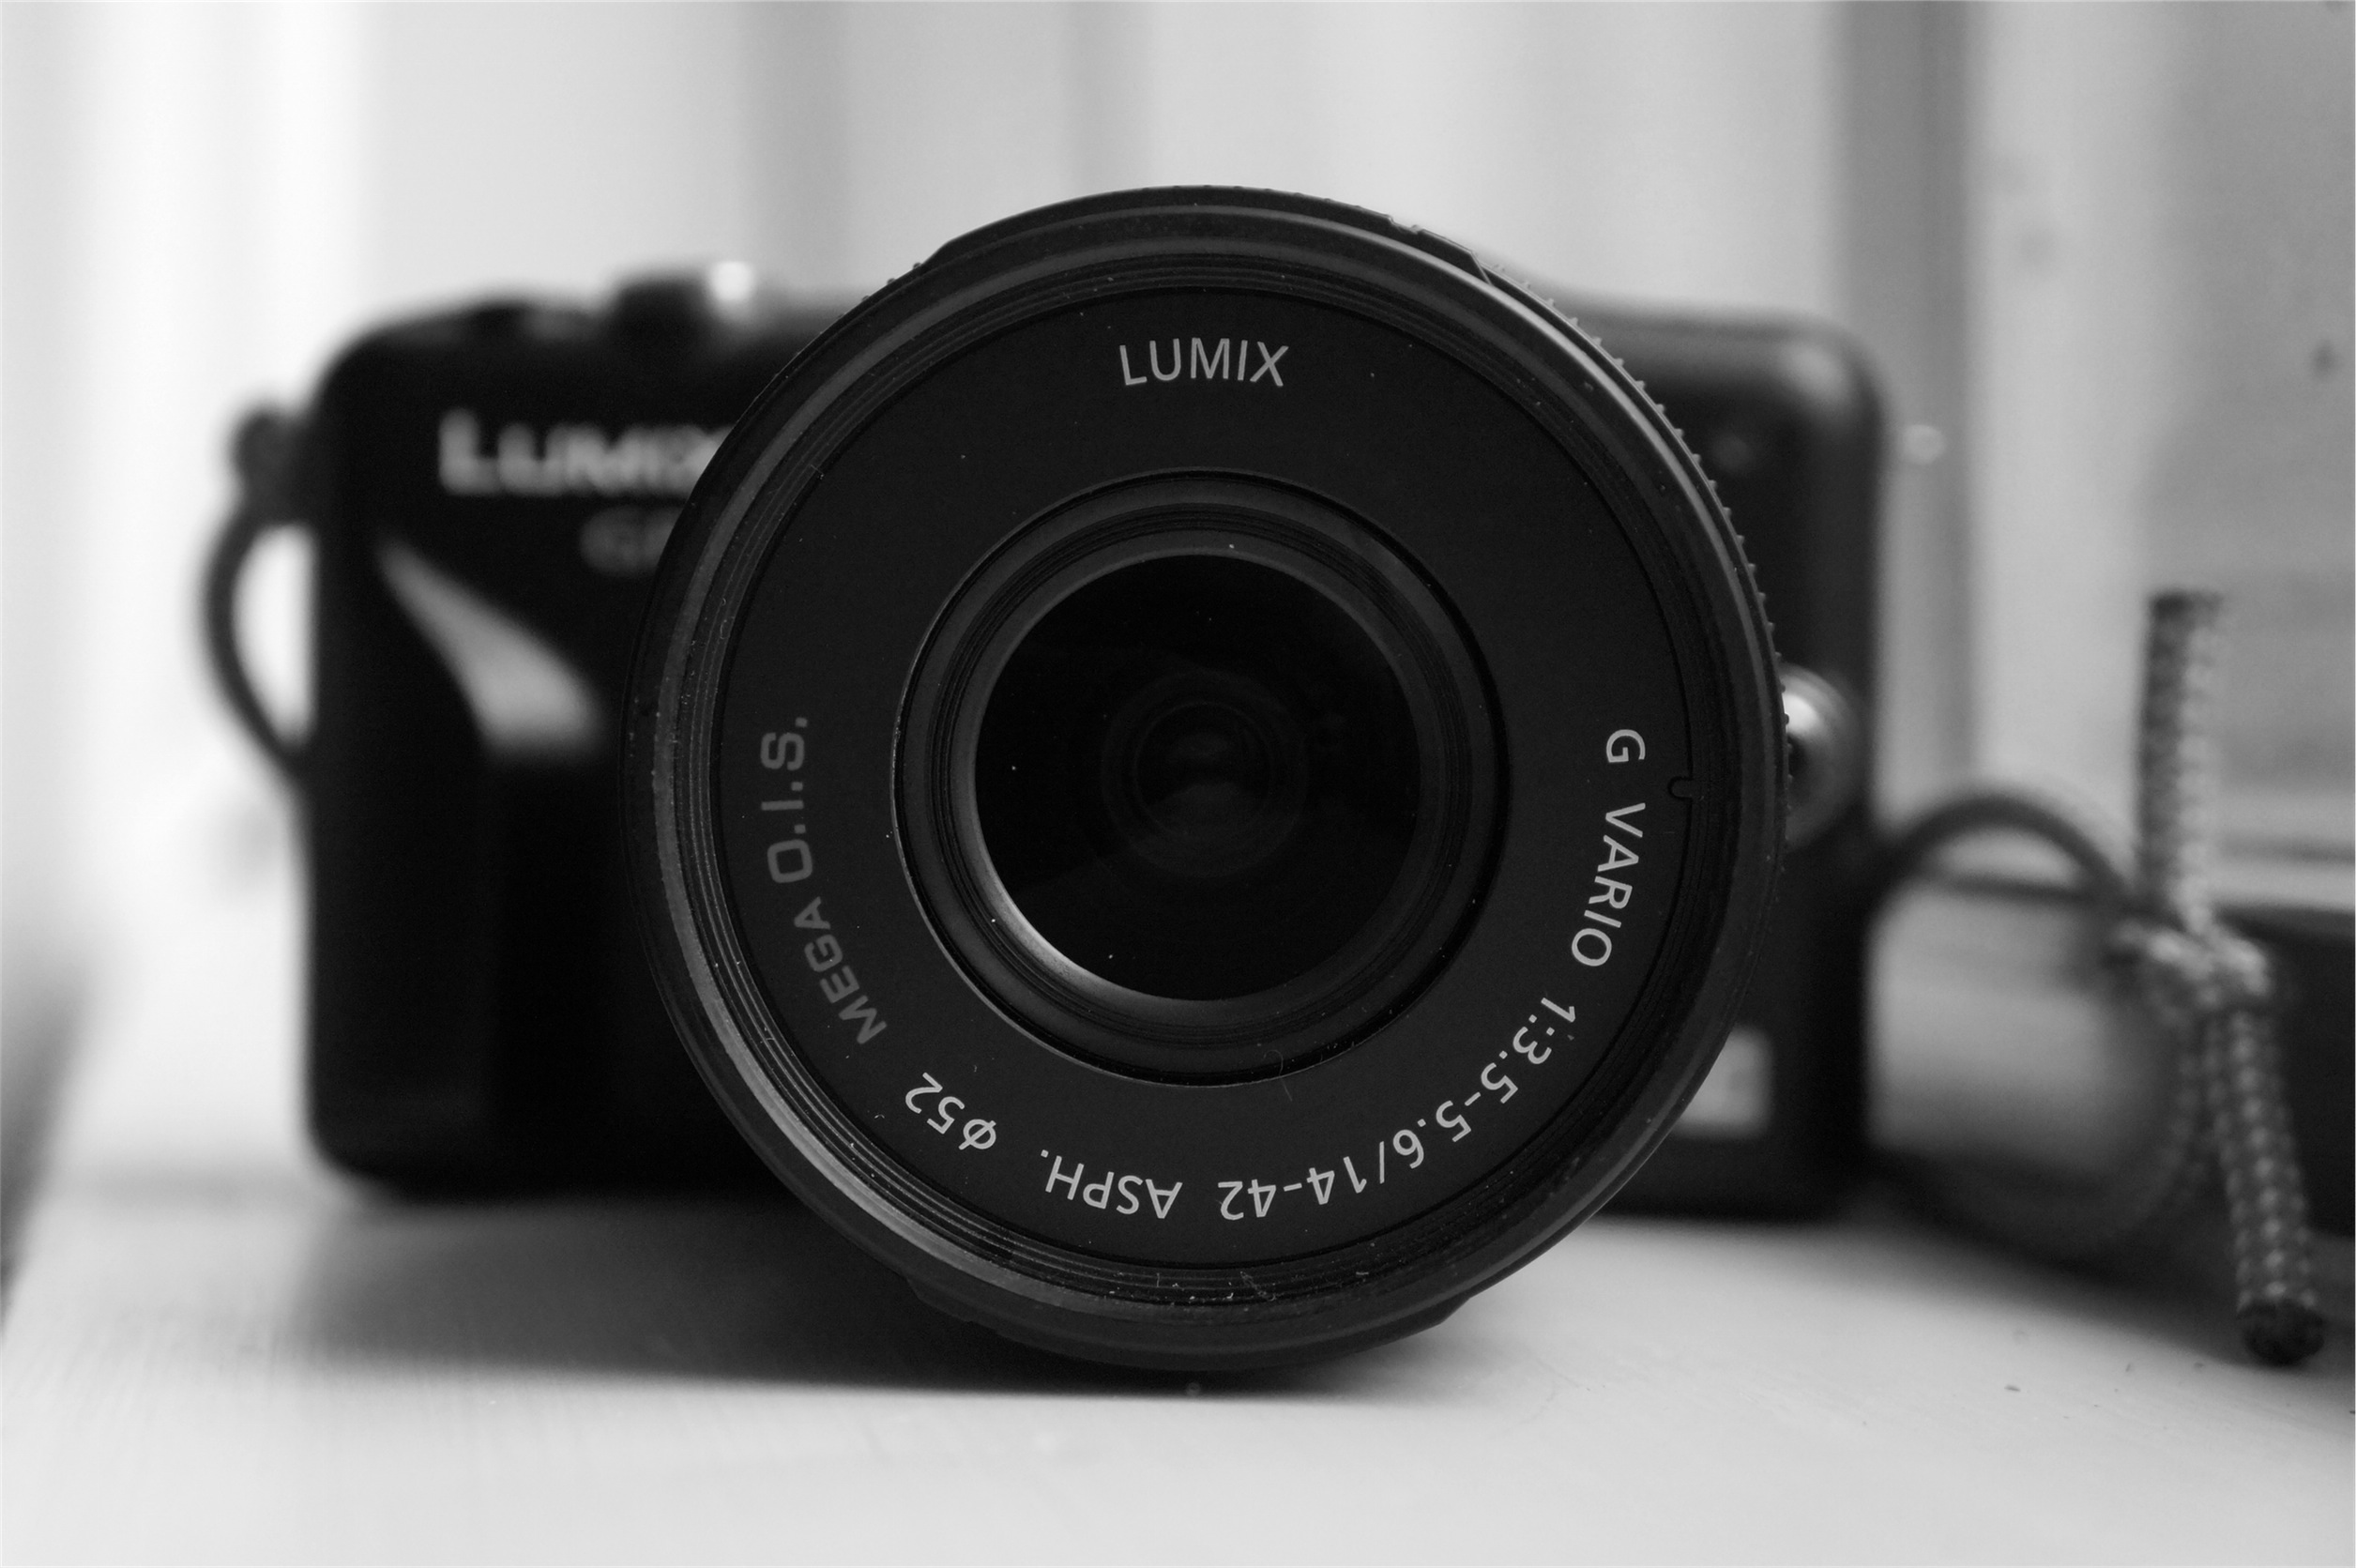
black and white, camera, photography, slr, lens, black, monochrome, reflex camera, digital camera, lumix, camera lens, monochrome photography, digital slr, single lens reflex camera, cameras optics, mirrorless interchangeable lens camera